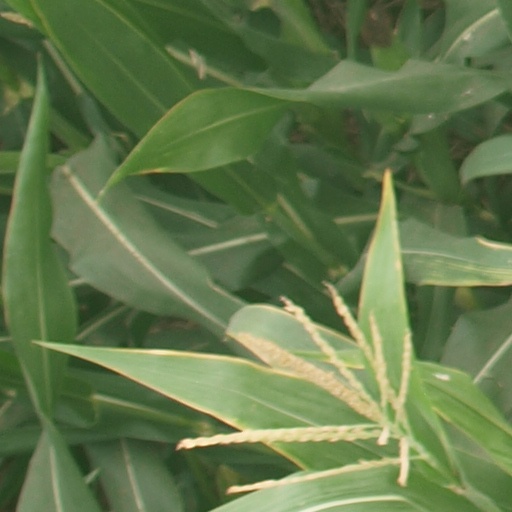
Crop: maize; corn